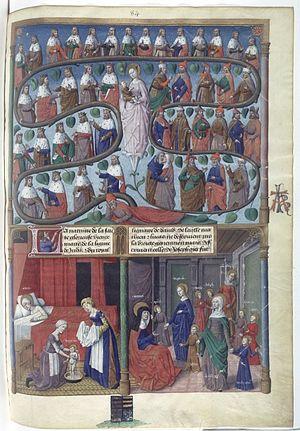
Arbre de Jessé. Miniature extraite d'un amnuscrit de jacobus de voragine, legenda aurea (trad. jean de vignay), Paris,
L’arbre de Jessé est un motif fréquent dans l'art chrétien entre le XIIᵉ et le XVᵉ siècle : il représente une schématisation de la généalogie de Jésus, c'est-à-dire l'arbre généalogique présumé de Jésus de Nazareth à partir de Jessé, père du roi David.